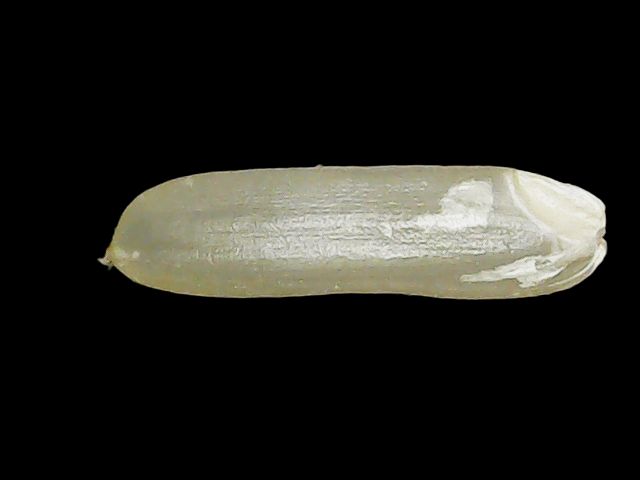
Rice variety: Binadhan14